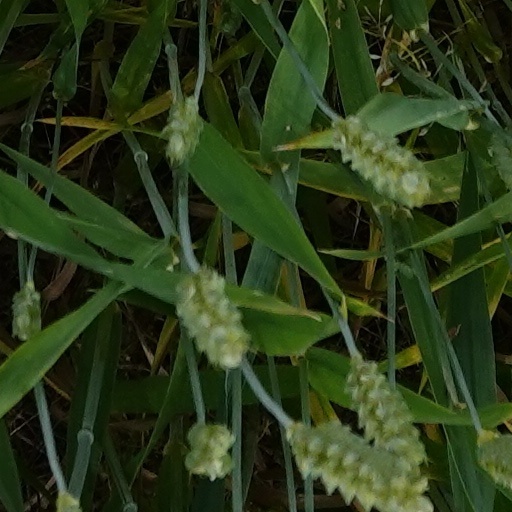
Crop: wheat